Habkern

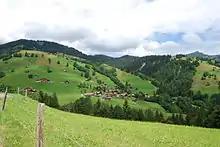
Habkern village

Habkern has an area of . Of this area, or 39.4% is used for agricultural purposes, while or 49.9% is forested. Of the rest of the land, or 1.3% is settled (buildings or roads), or 0.8% is either rivers or lakes and or 8.6% is unproductive land.